Union of Fascist Little Ones

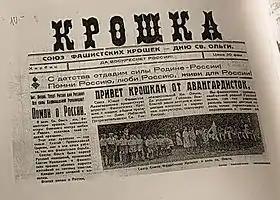
Front page of the Fascist Little Ones newspaper - "Kroshka"

The Union of Fascist Little Ones ("Soyuz fashistskikh kroshek") was a youth organization of the Russian Fascist Party. It was founded by Russian immigrants in 1934 in Harbin, China. It was open to "Russian boys and girls who believe in God, love Russia and respect labor".